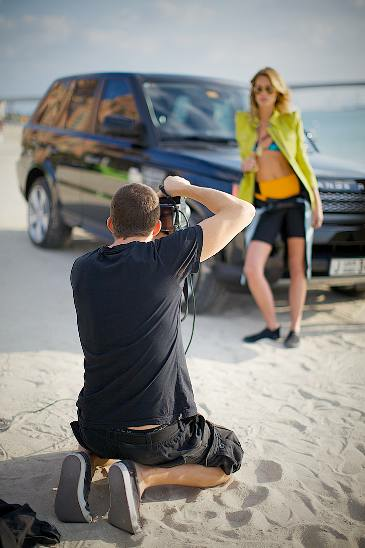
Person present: Yes